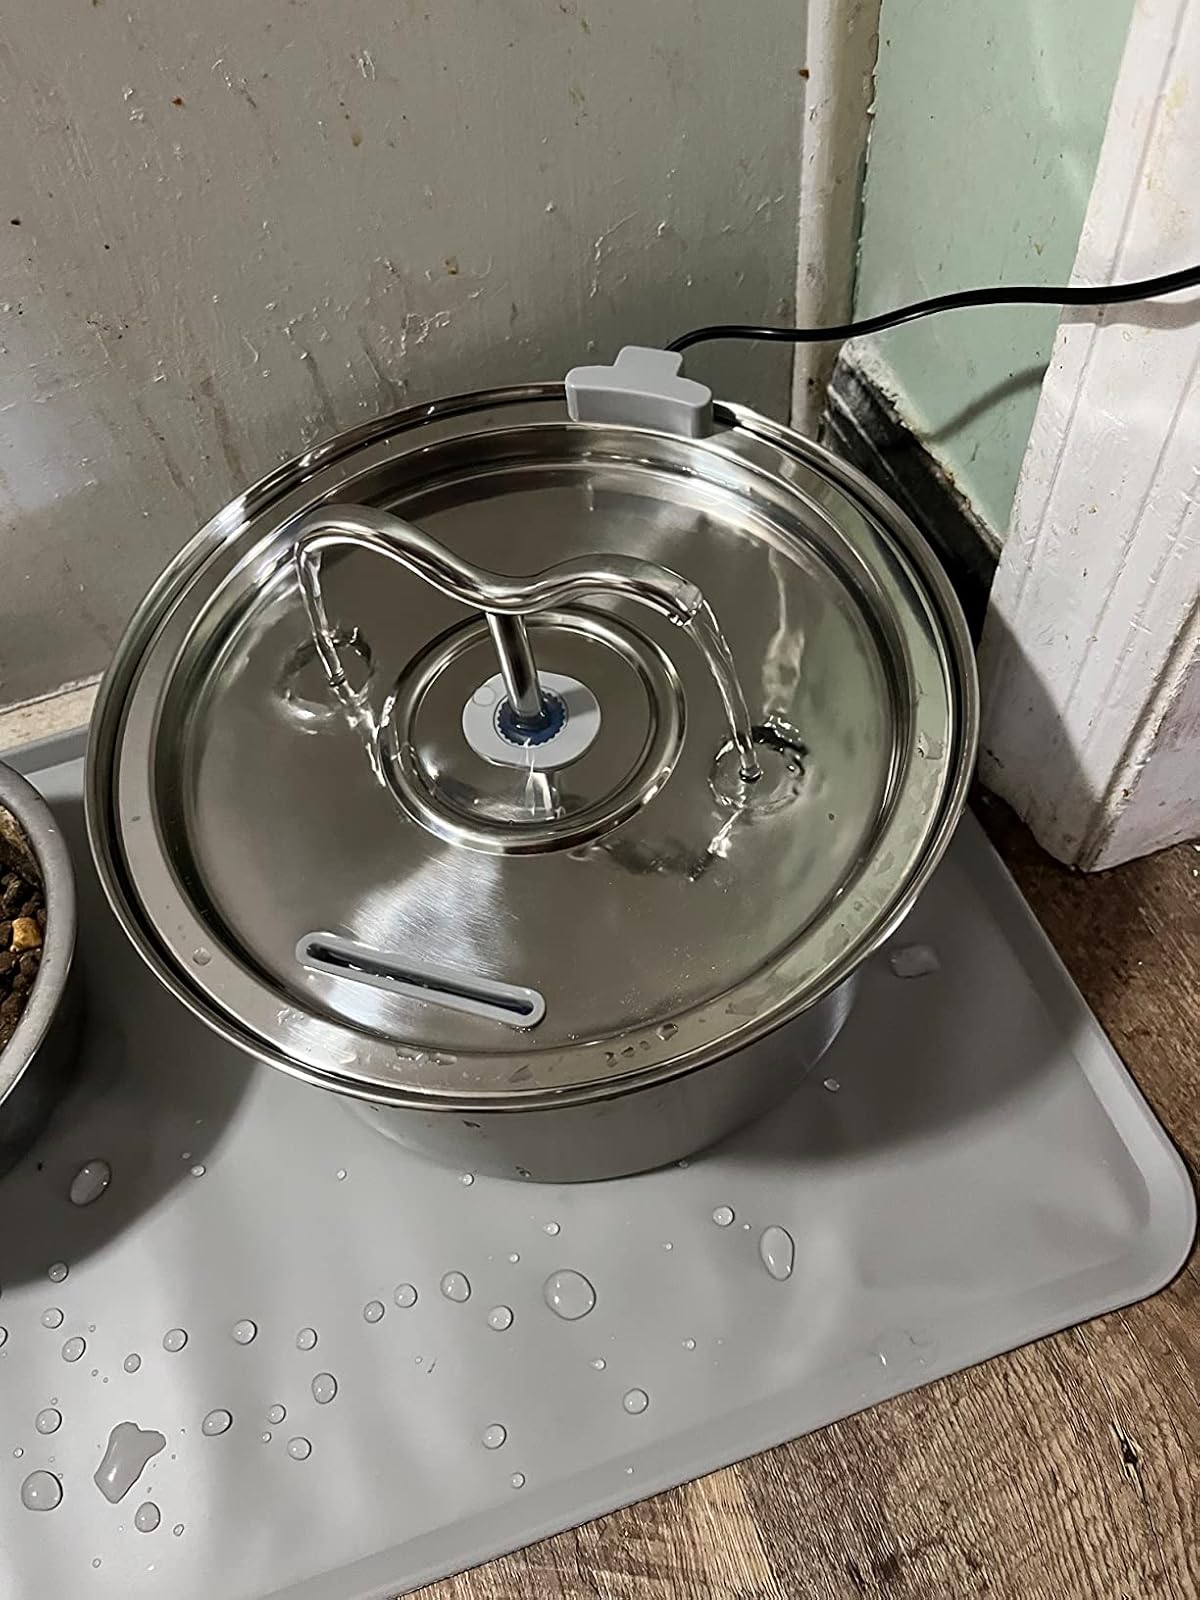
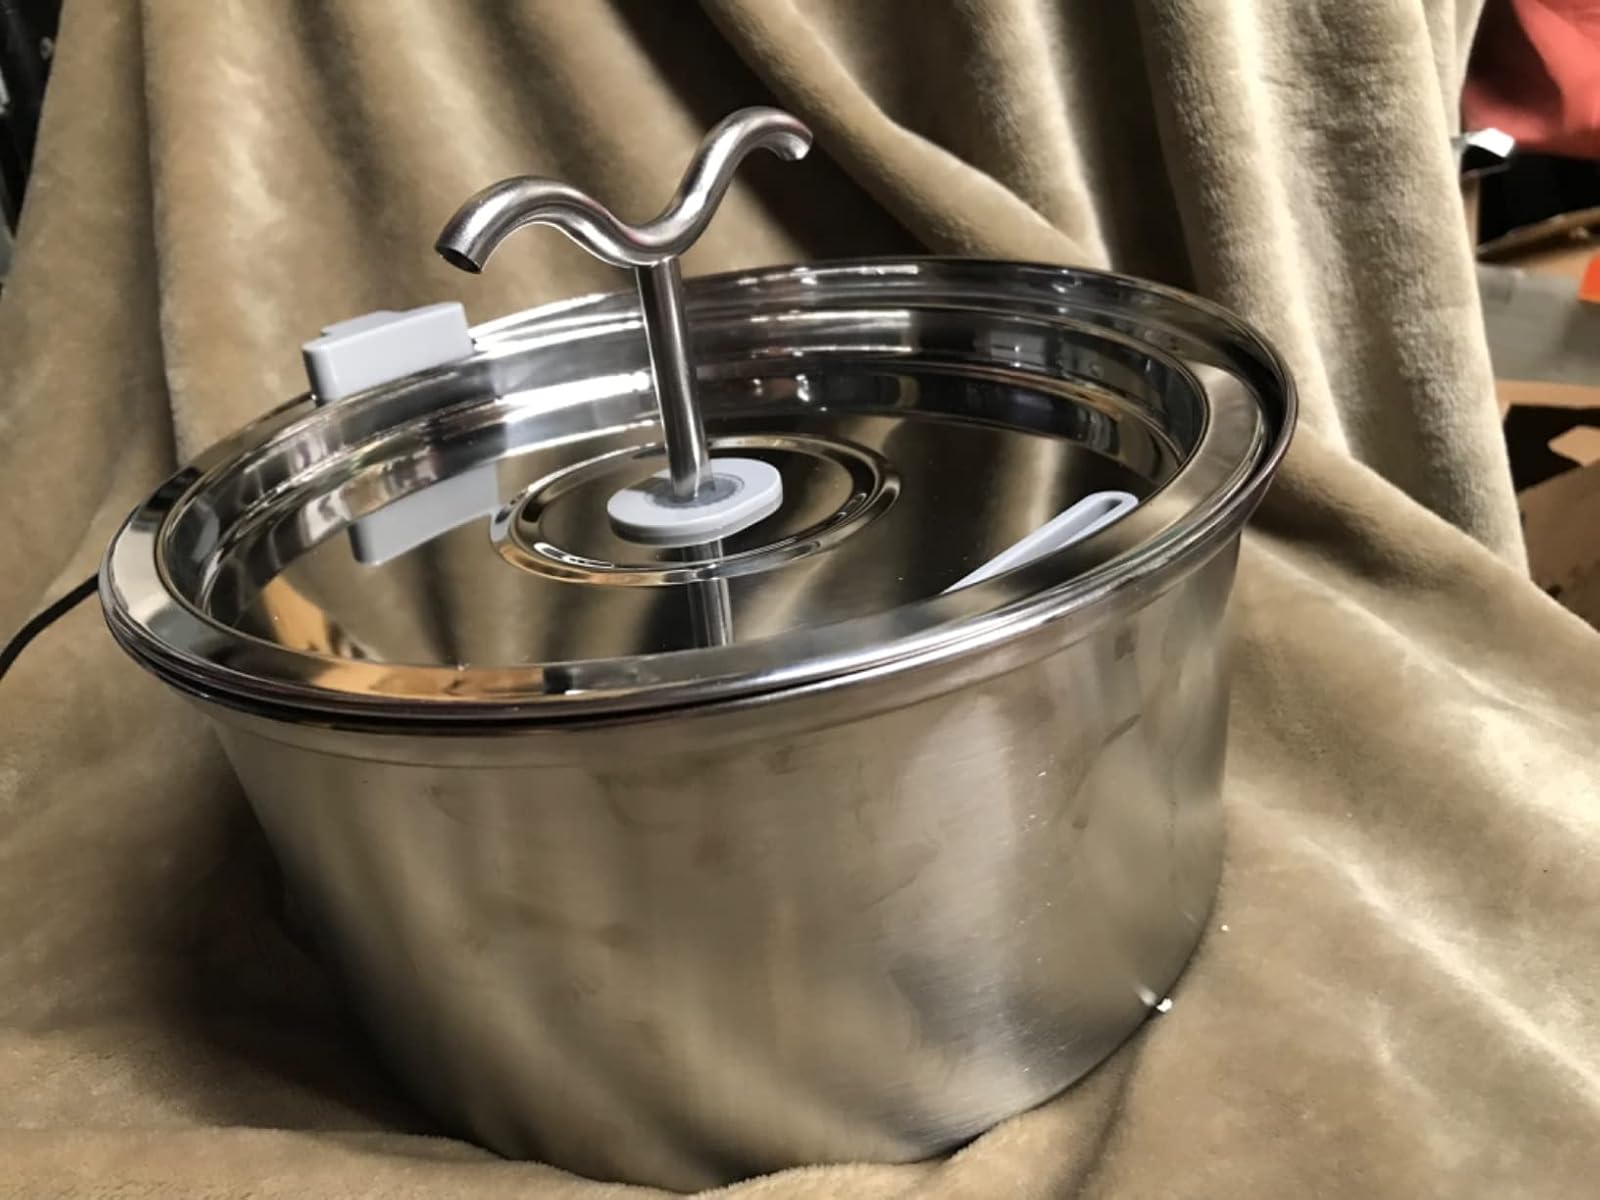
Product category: items_bowl
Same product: yes